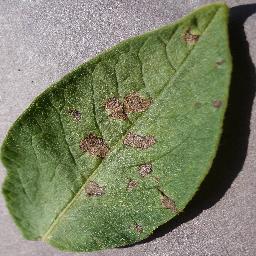
Etiqueta: Tizon_Temprano